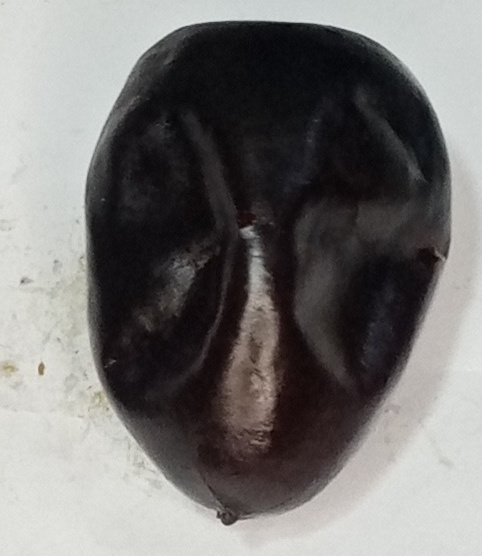
Variety: kupro
Size: large
Grade: grade-1